Race of Two Worlds

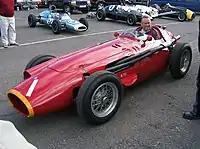
An example of a Maserati 250F as was used in Formula One. The 250F was unable to handle the Monza banking when equipped with larger Firestone tyres.

Although several American teams ran laps on Tuesday, official practice did not begin until Wednesday. All drivers were required to meet speed requirements to qualify: three laps at , three laps at , and another three laps at . All drivers in attendance passed, and began to set their cars for top speed. Eddie Sachs led the first day's practice with a lap time of 56.4 seconds, one of few drivers to lap under a minute. On Thursday, Maserati arrived to enter Jean Behra in the event, but the two cars which Behra practiced with suffered handling problems when they were fitted with larger diameter Firestone tyres, recording a best lap time of 1:03.2 in the team's Formula One car. Maserati chose to not return the following day, joining the already withdrawn Ferrari, and leaving the race without any Formula One machinery.